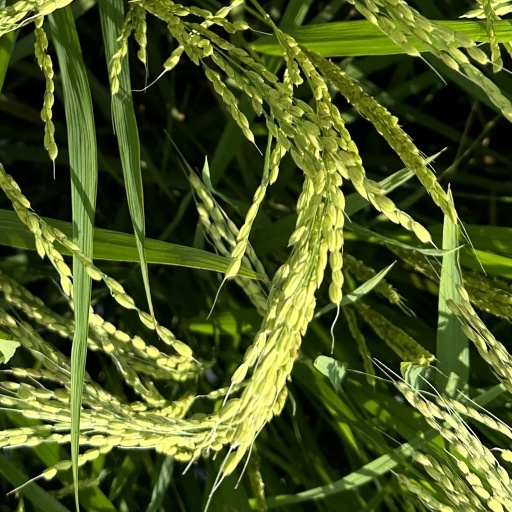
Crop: rice